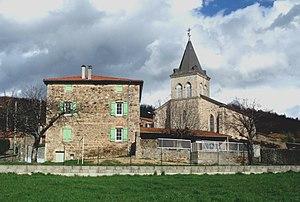
Savas école et église
Savas est une commune française, située dans le département de l'Ardèche en région Auvergne-Rhône-Alpes, à 10 km au nord de la ville d'Annonay.